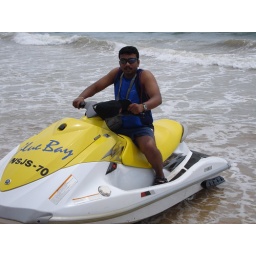
Dare Devil driving the water bike against the big waves in the mid of the sea.